Robert Alexander Cameron

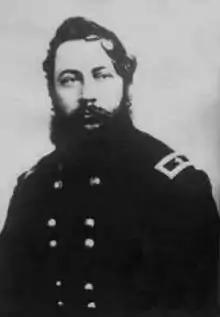
Robert Alexander Cameron

Robert Alexander Cameron (February 22, 1828 – March 15, 1894) was an American soldier and newspaper publisher. He served as a Union general during the American Civil War. During the war he was made a brigadier general and after the war was appointed a brevet major general. After the war he was heavily involved in developing farms in the U.S. state of Colorado.